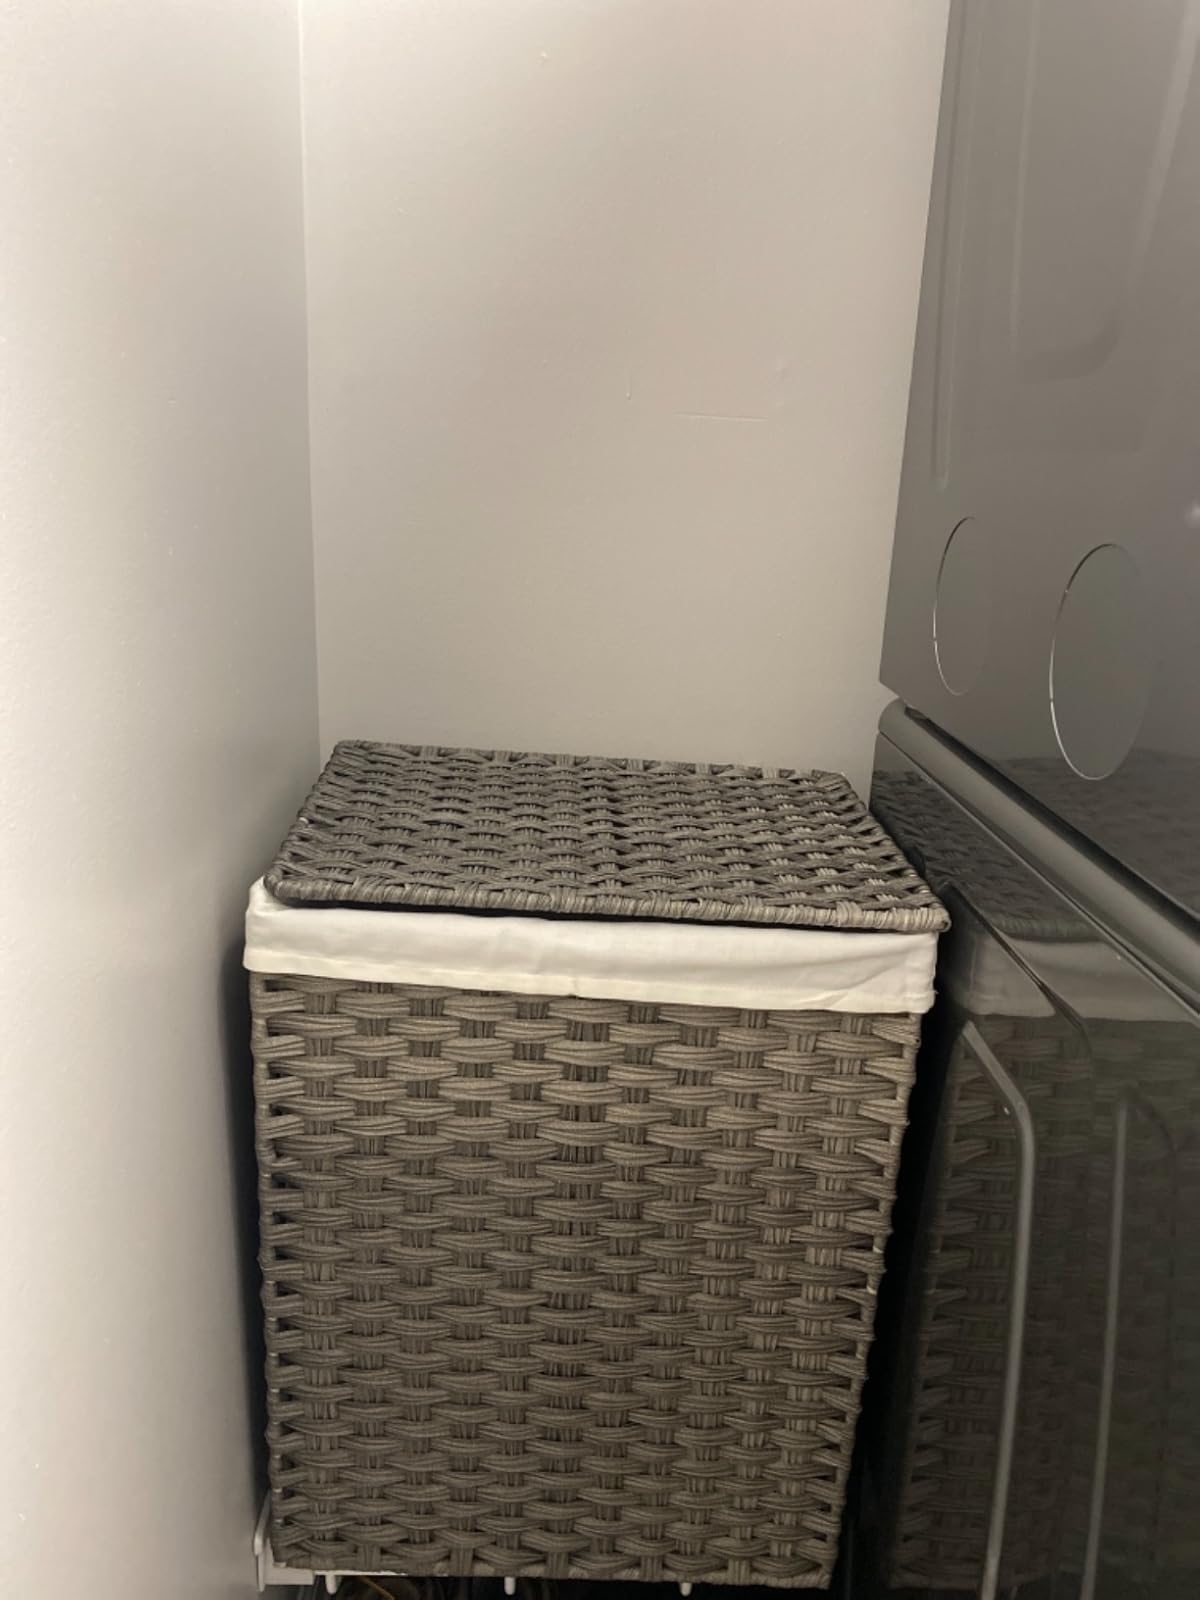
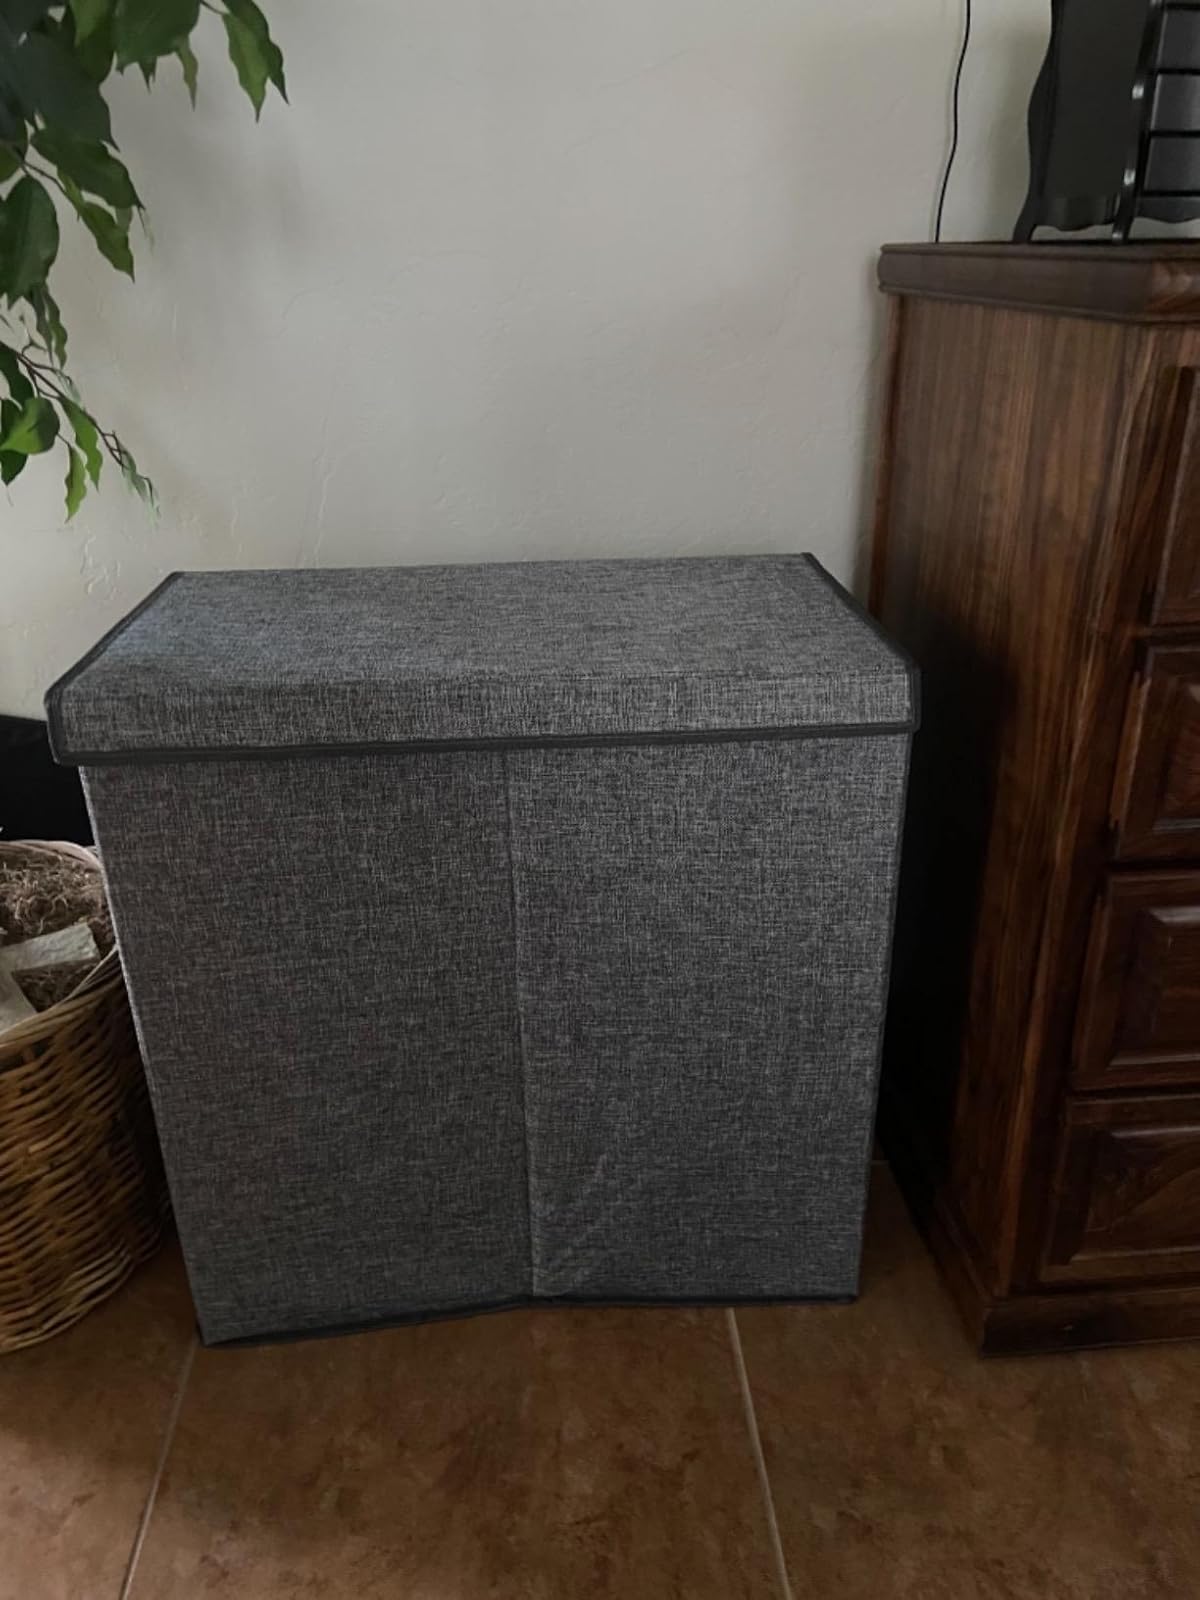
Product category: items_hamper
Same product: no